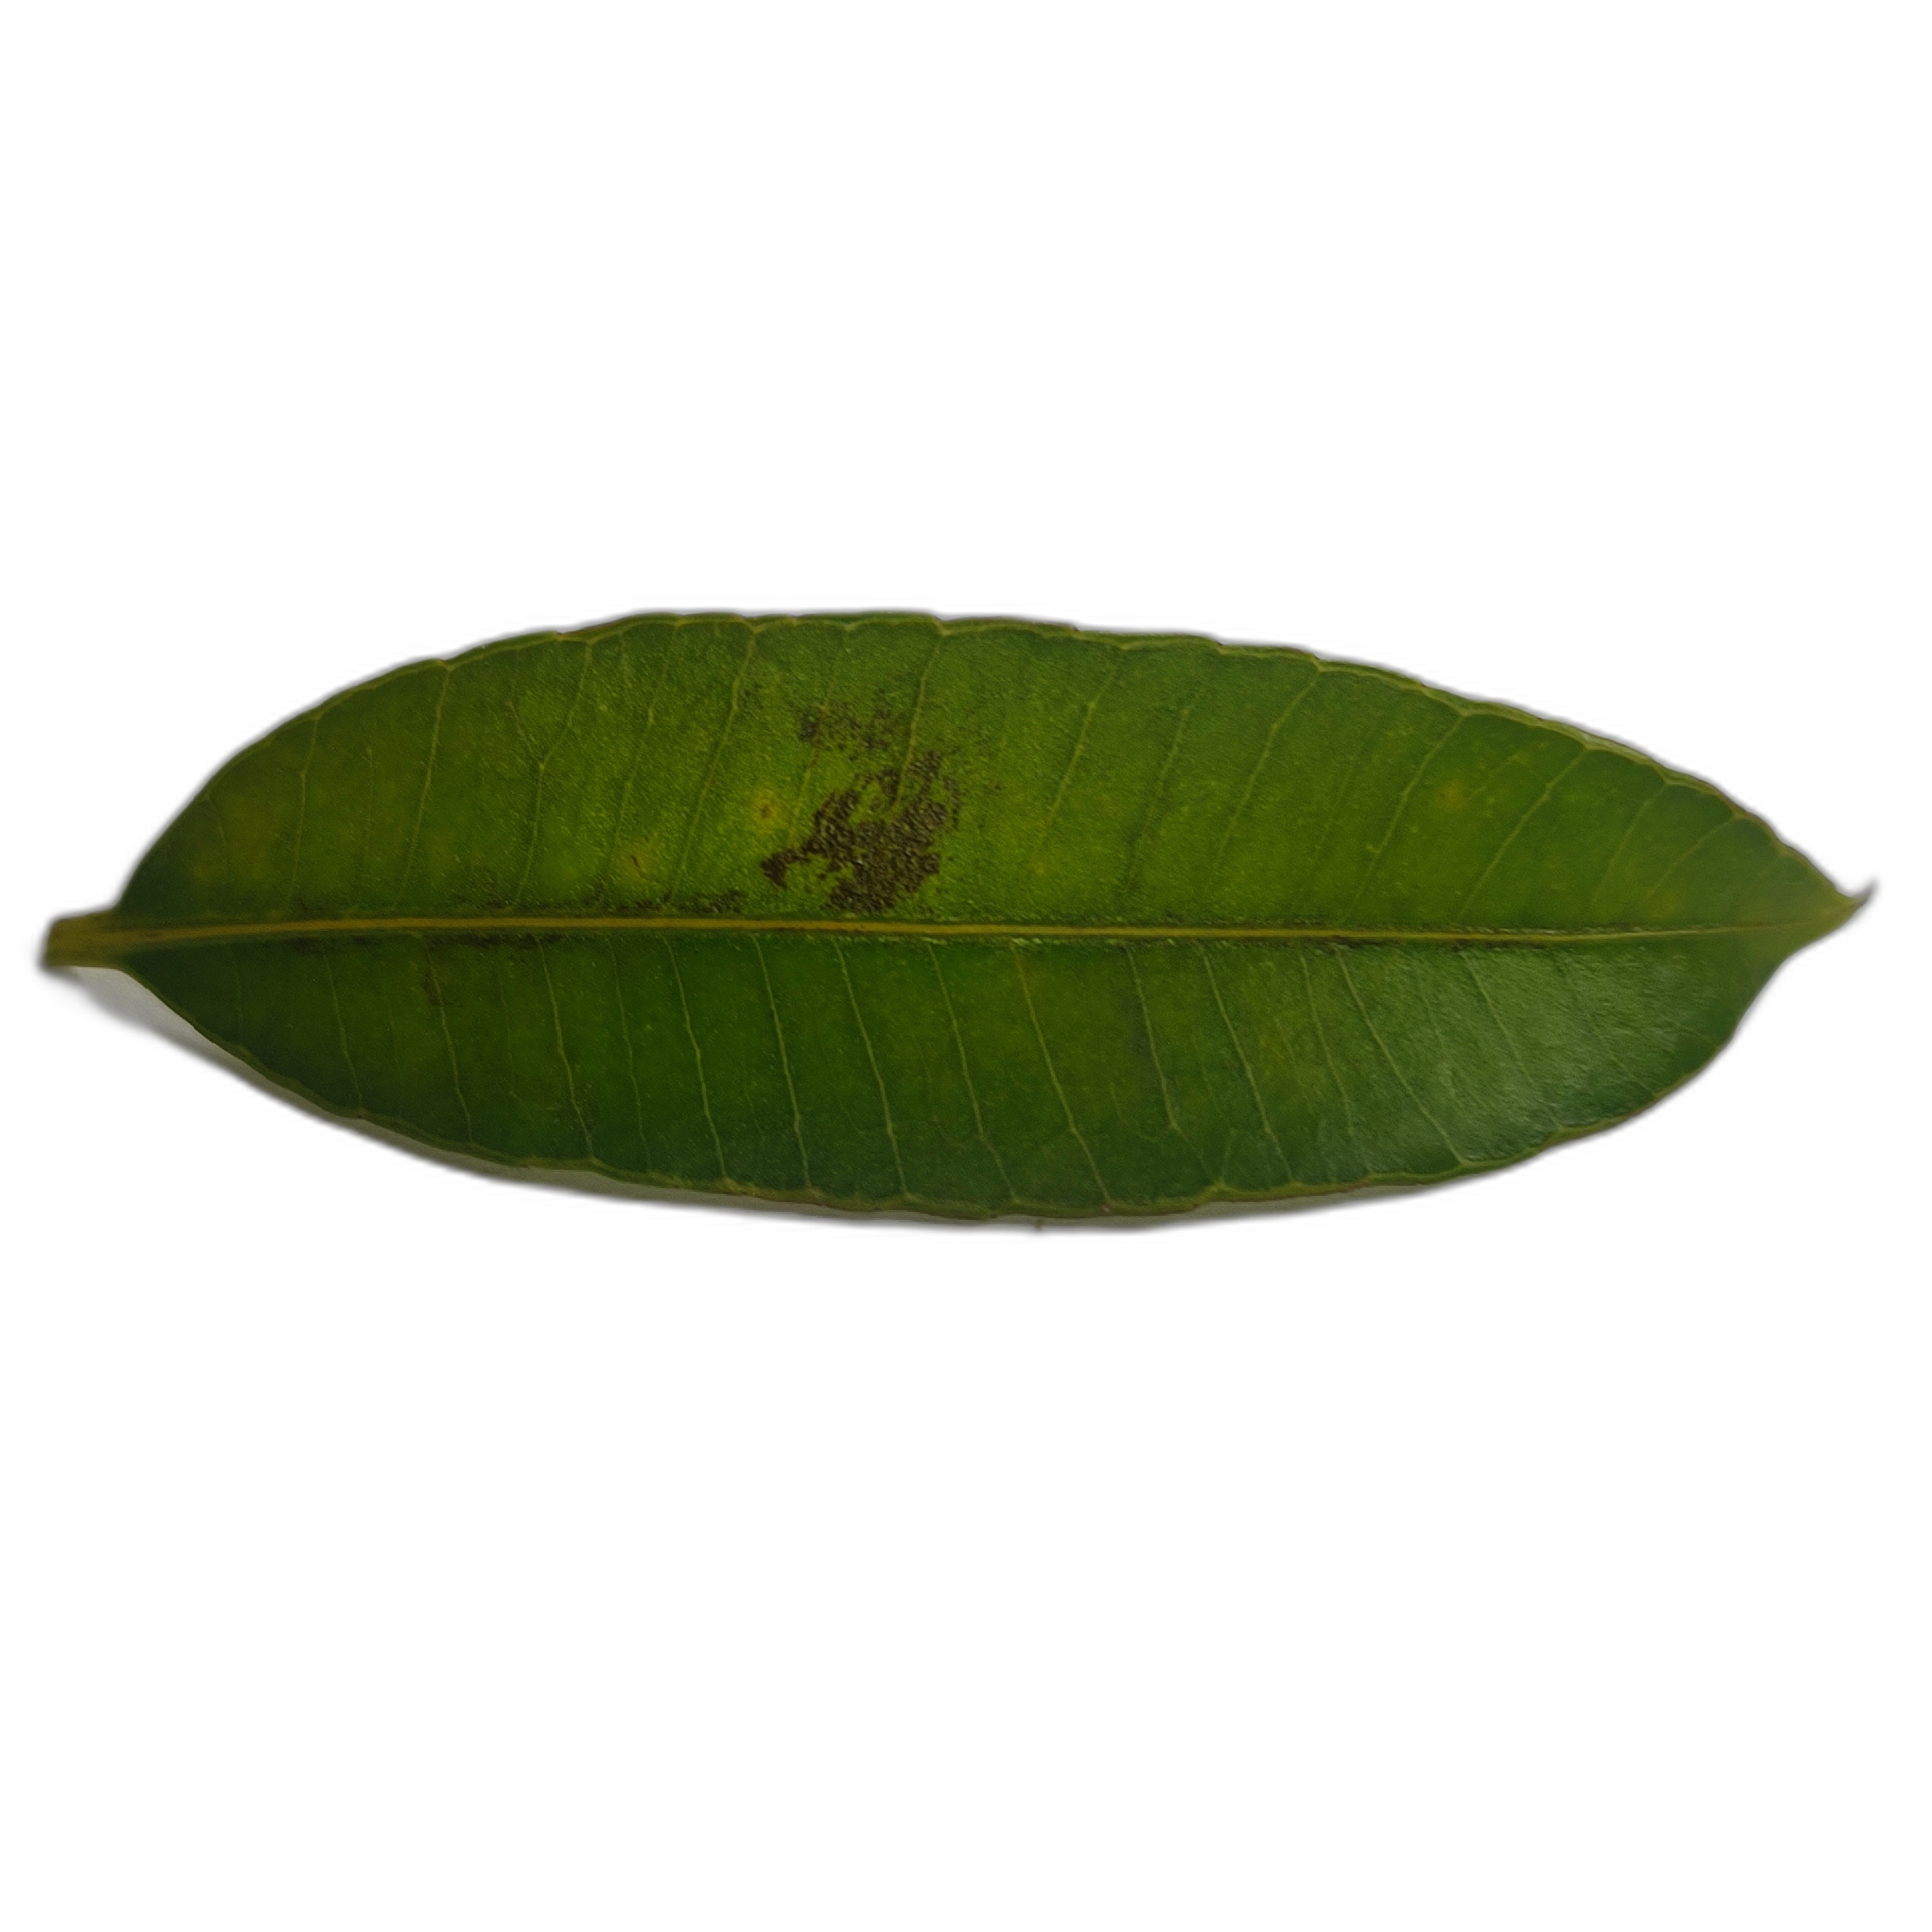
Label: healthy